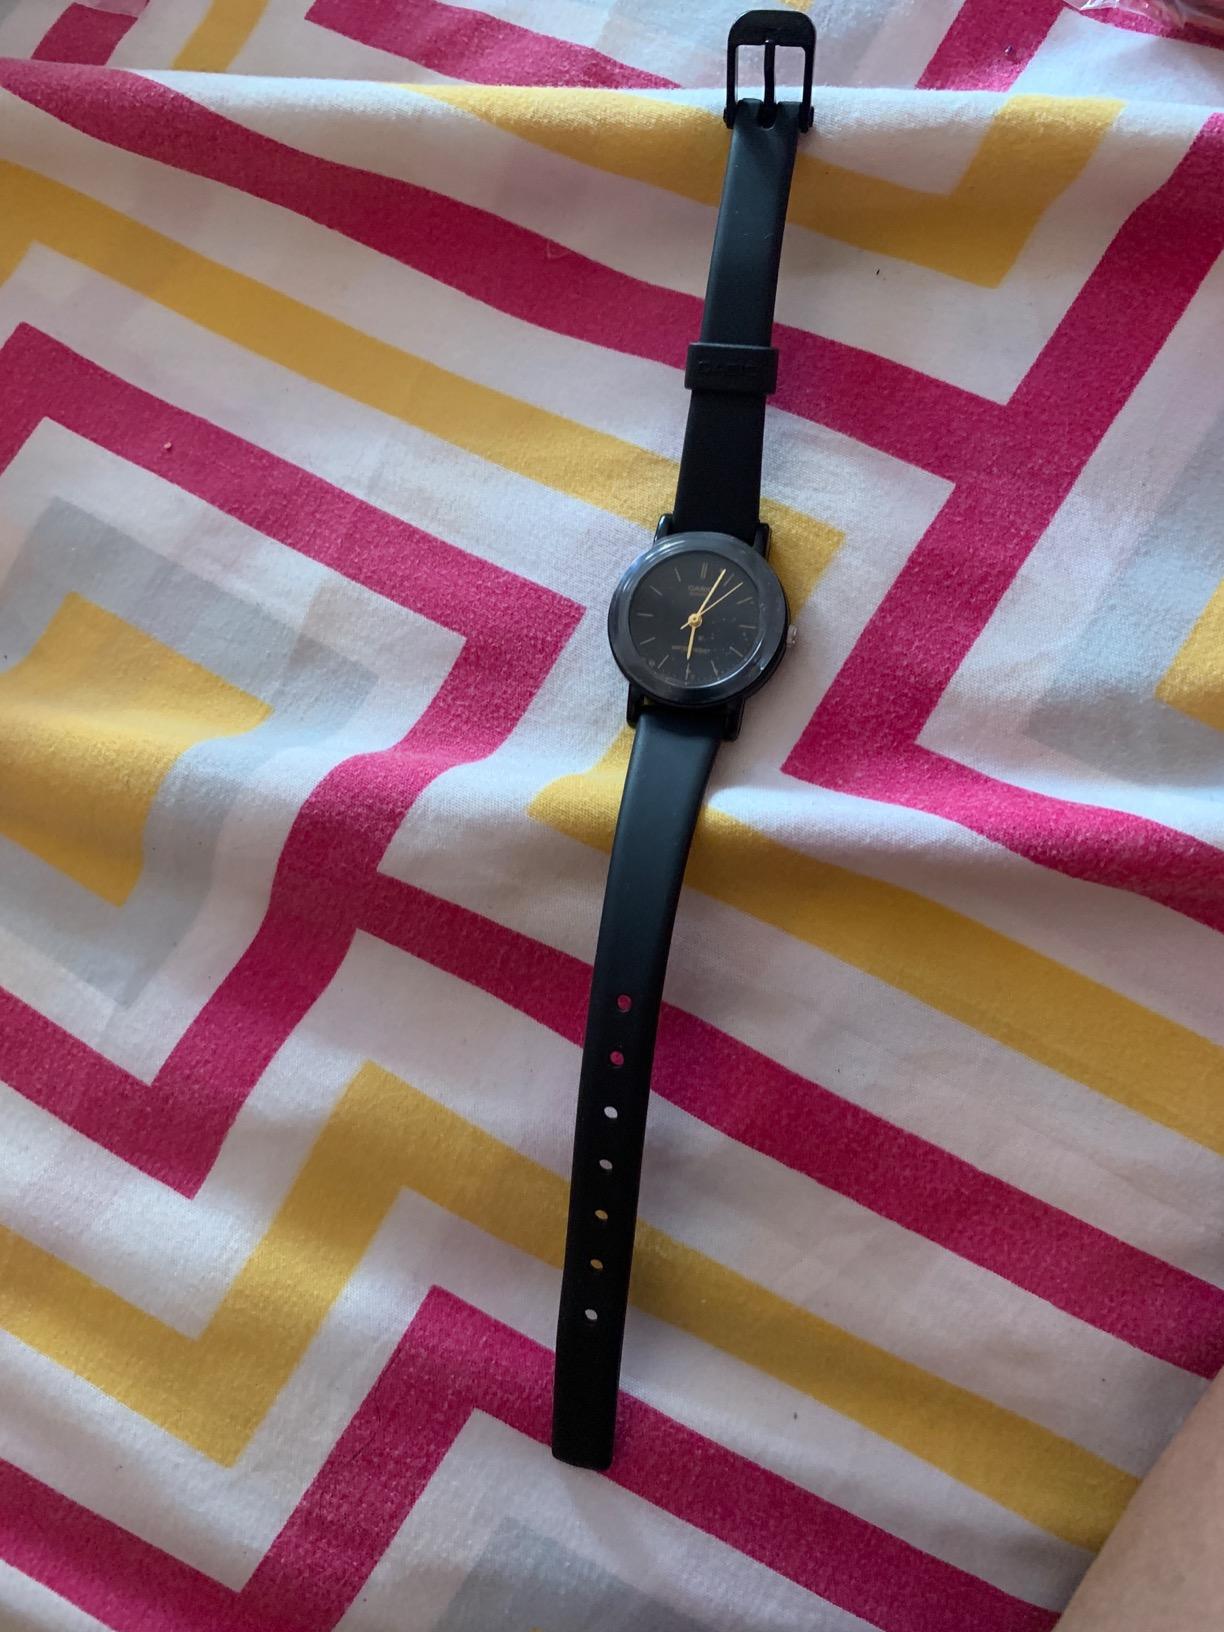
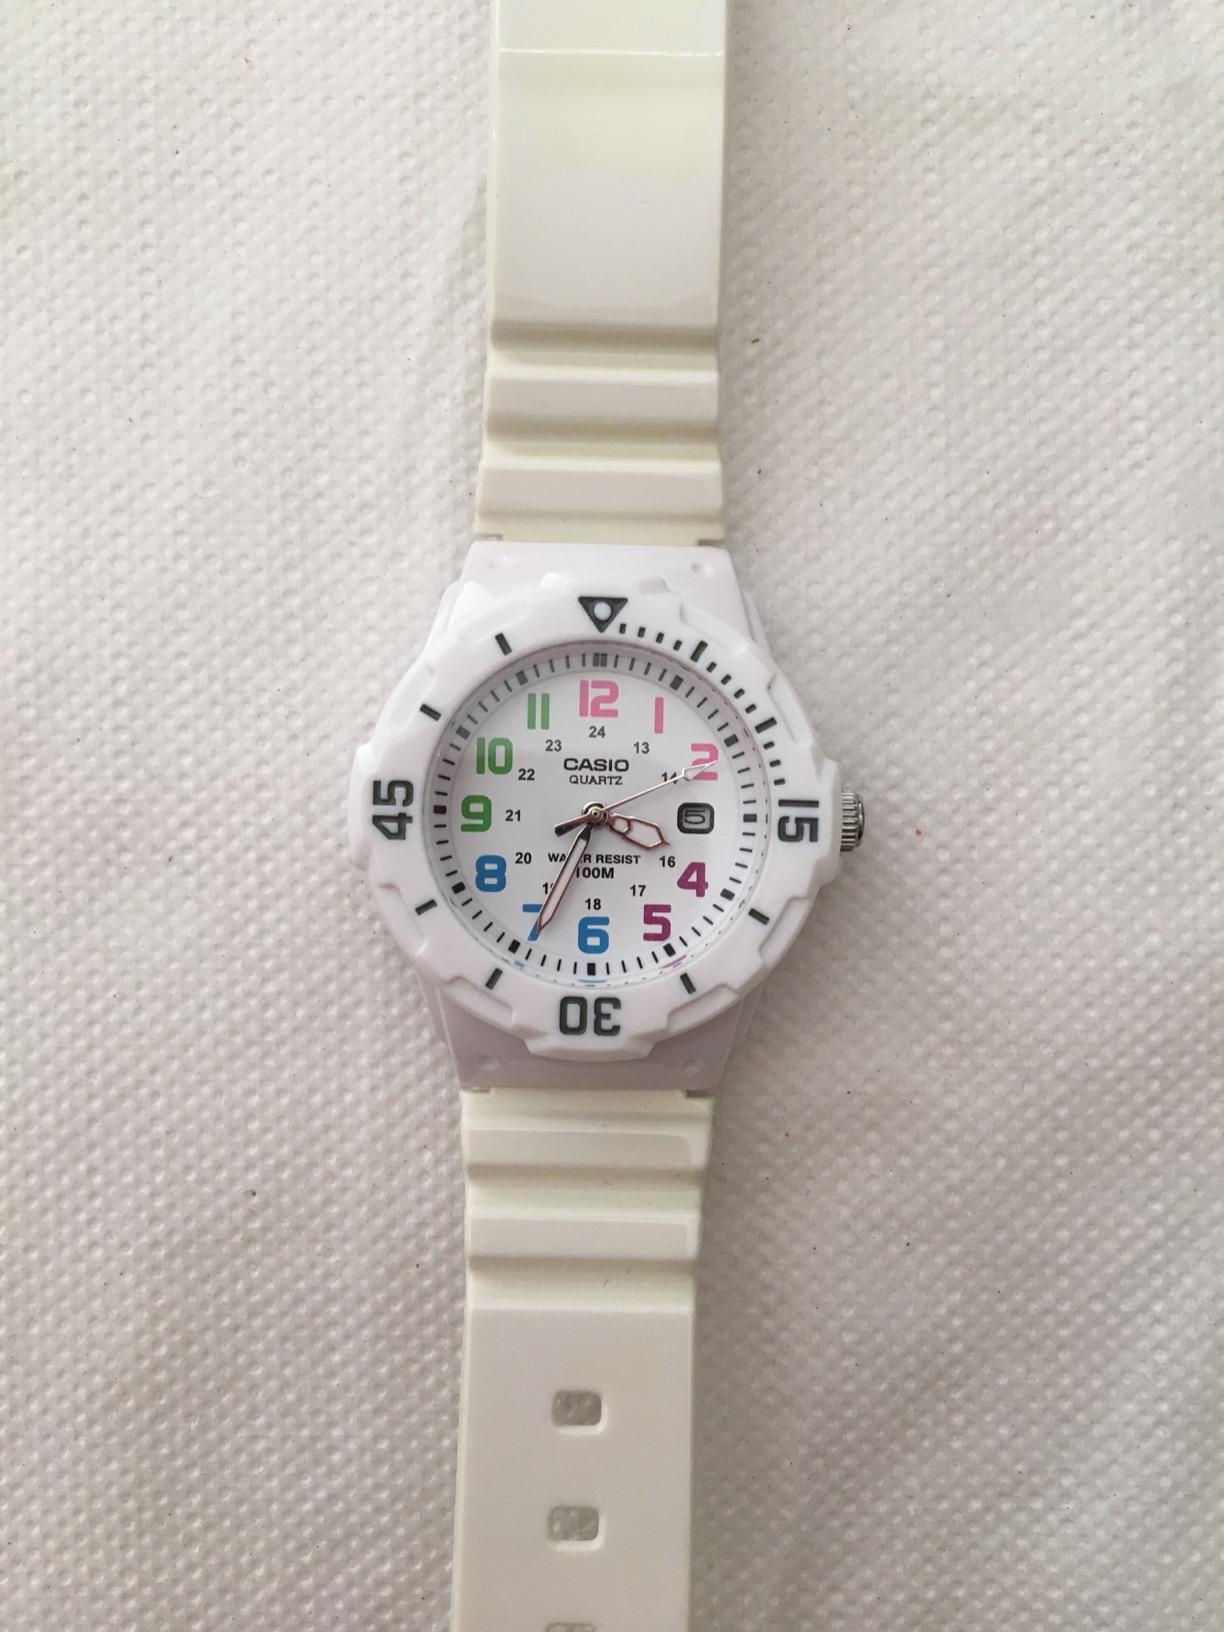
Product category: accessories_watch
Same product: no